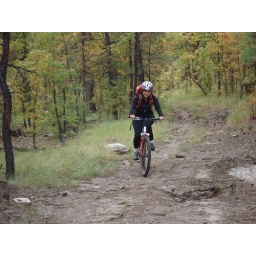
mountain biking up in Alpine, Arizona. The dog joined us.